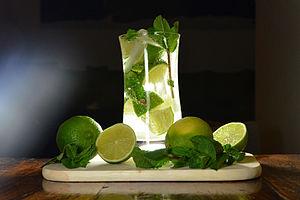
Le mojito, prononcé [moˈxito] en espagnol, ou mojito, morito, ou mohito en français, est un cocktail traditionnel de la cuisine cubaine et de la culture de Cuba, à base de rhum, de soda, de citron vert, et de feuilles de menthe fraîche. Inspiré du mint julep, et variante des Ti-punch des Antilles, Daïquiri, et Cuba libre, il est né à Cuba dans les Caraïbes dans les années 1910.